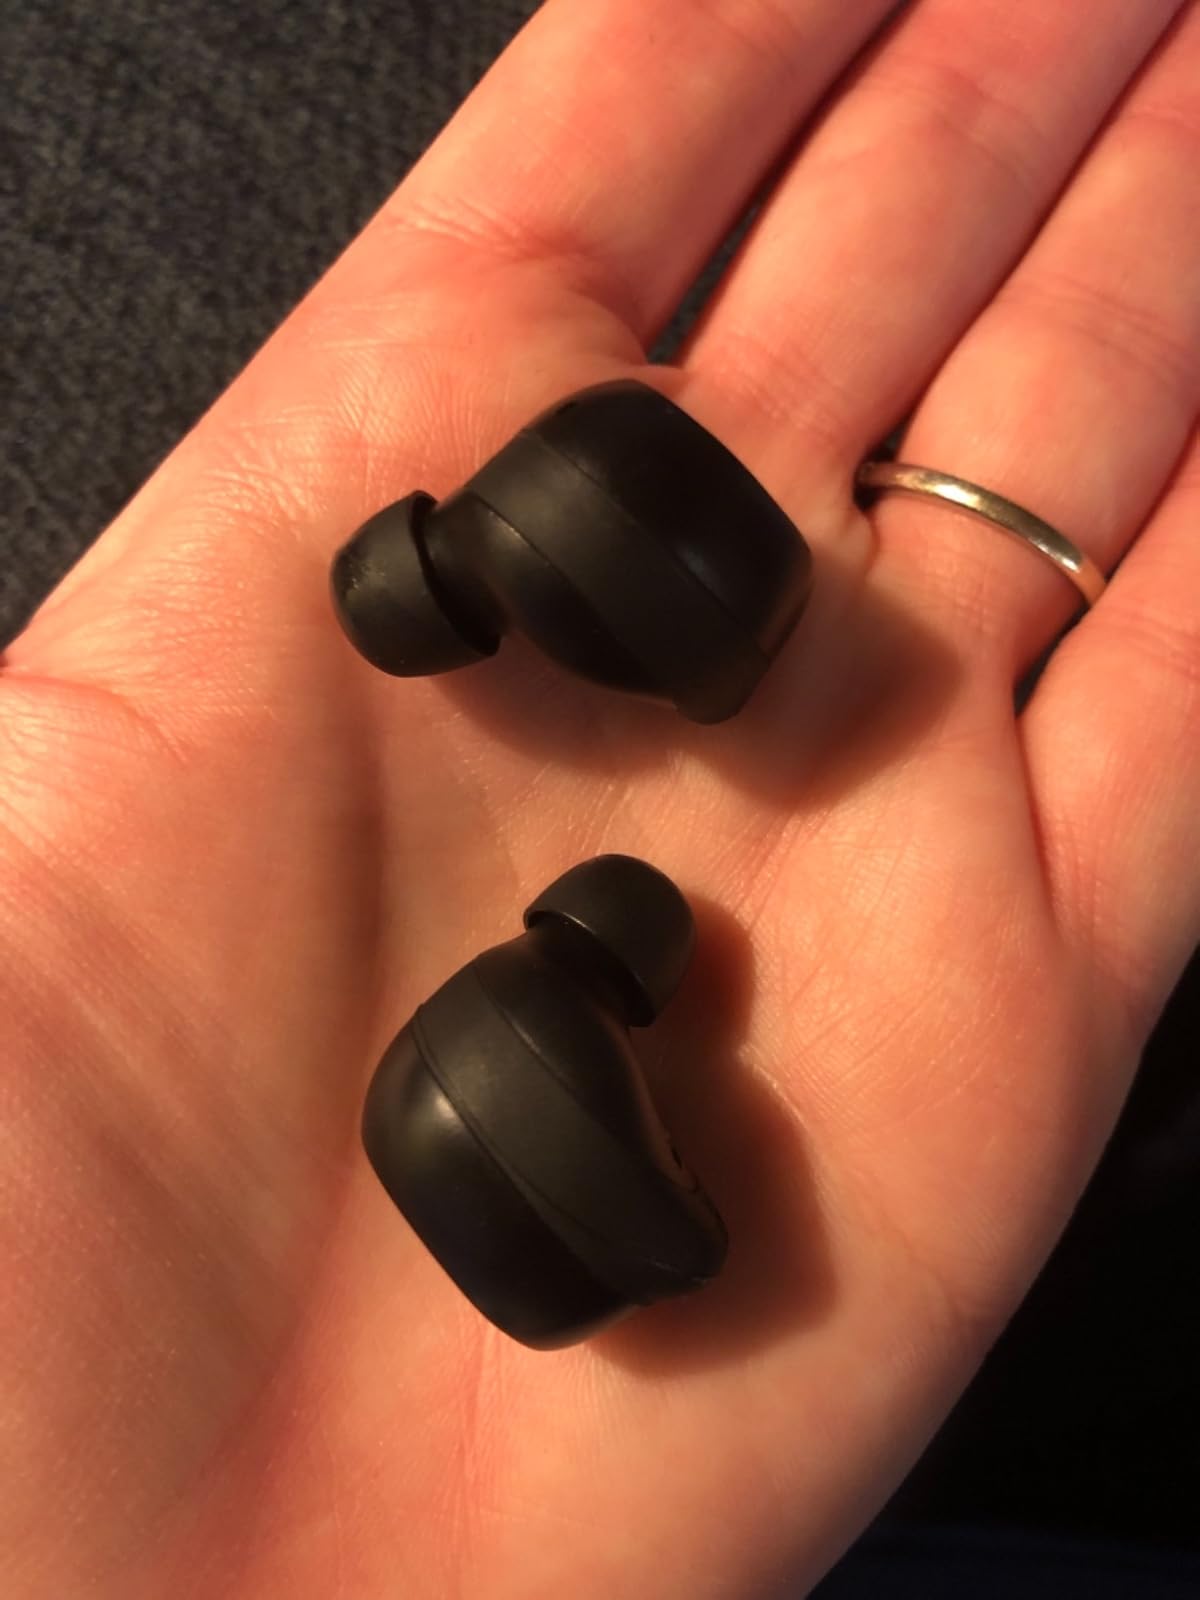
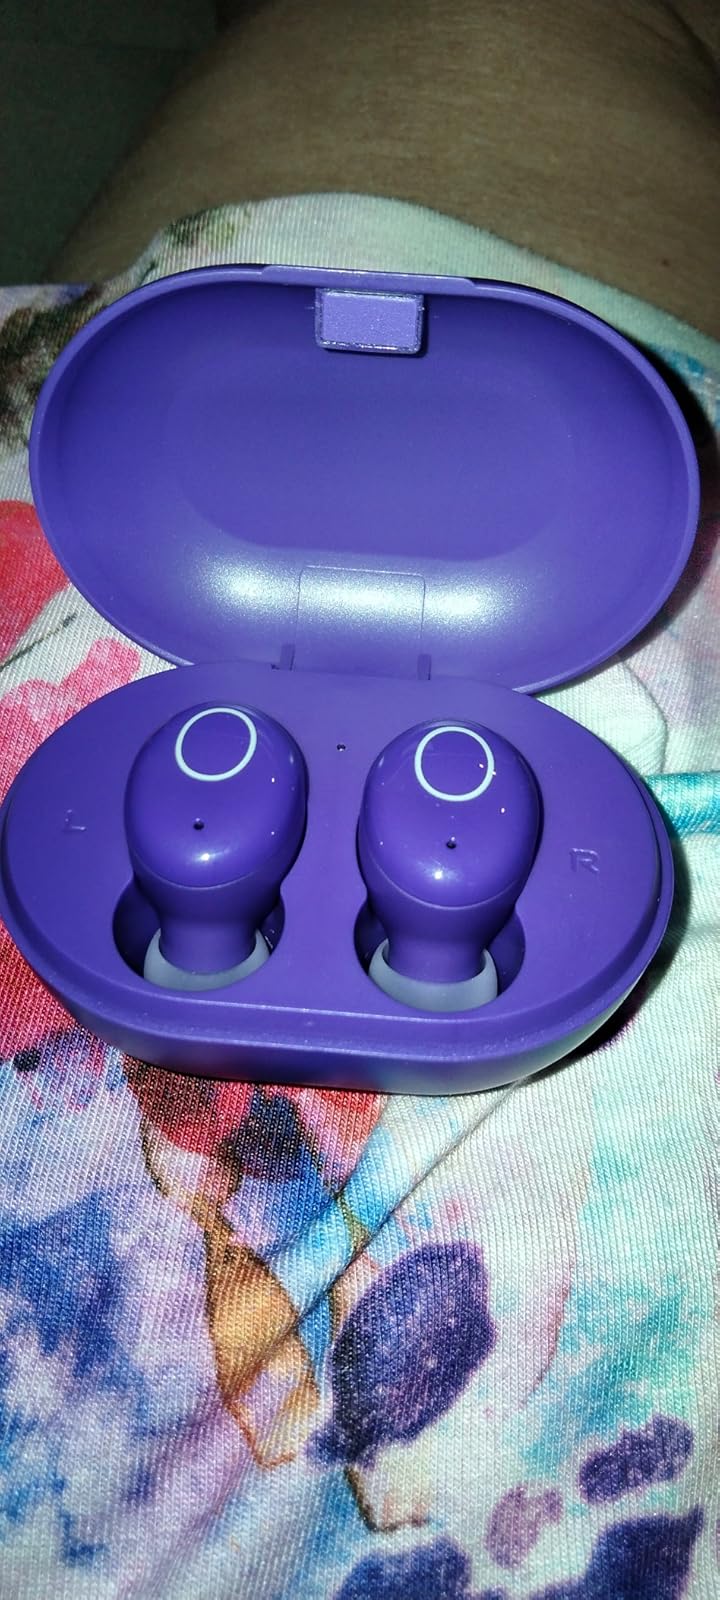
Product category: earbuds
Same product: no